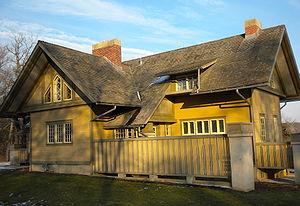
Cet article propose une liste exhaustive des réalisations de Frank Lloyd Wright. Huit d'entre elles sont classées sur la liste du patrimoine mondial de l'UNESCO depuis le 7 juillet 2019 au titre des œuvres architecturales du XXᵉ siècle de Frank Lloyd Wright.